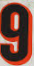
Number: 9